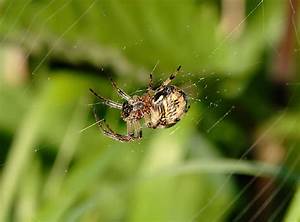
Label: ragno